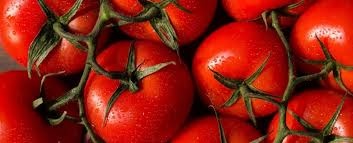
Label: tomato